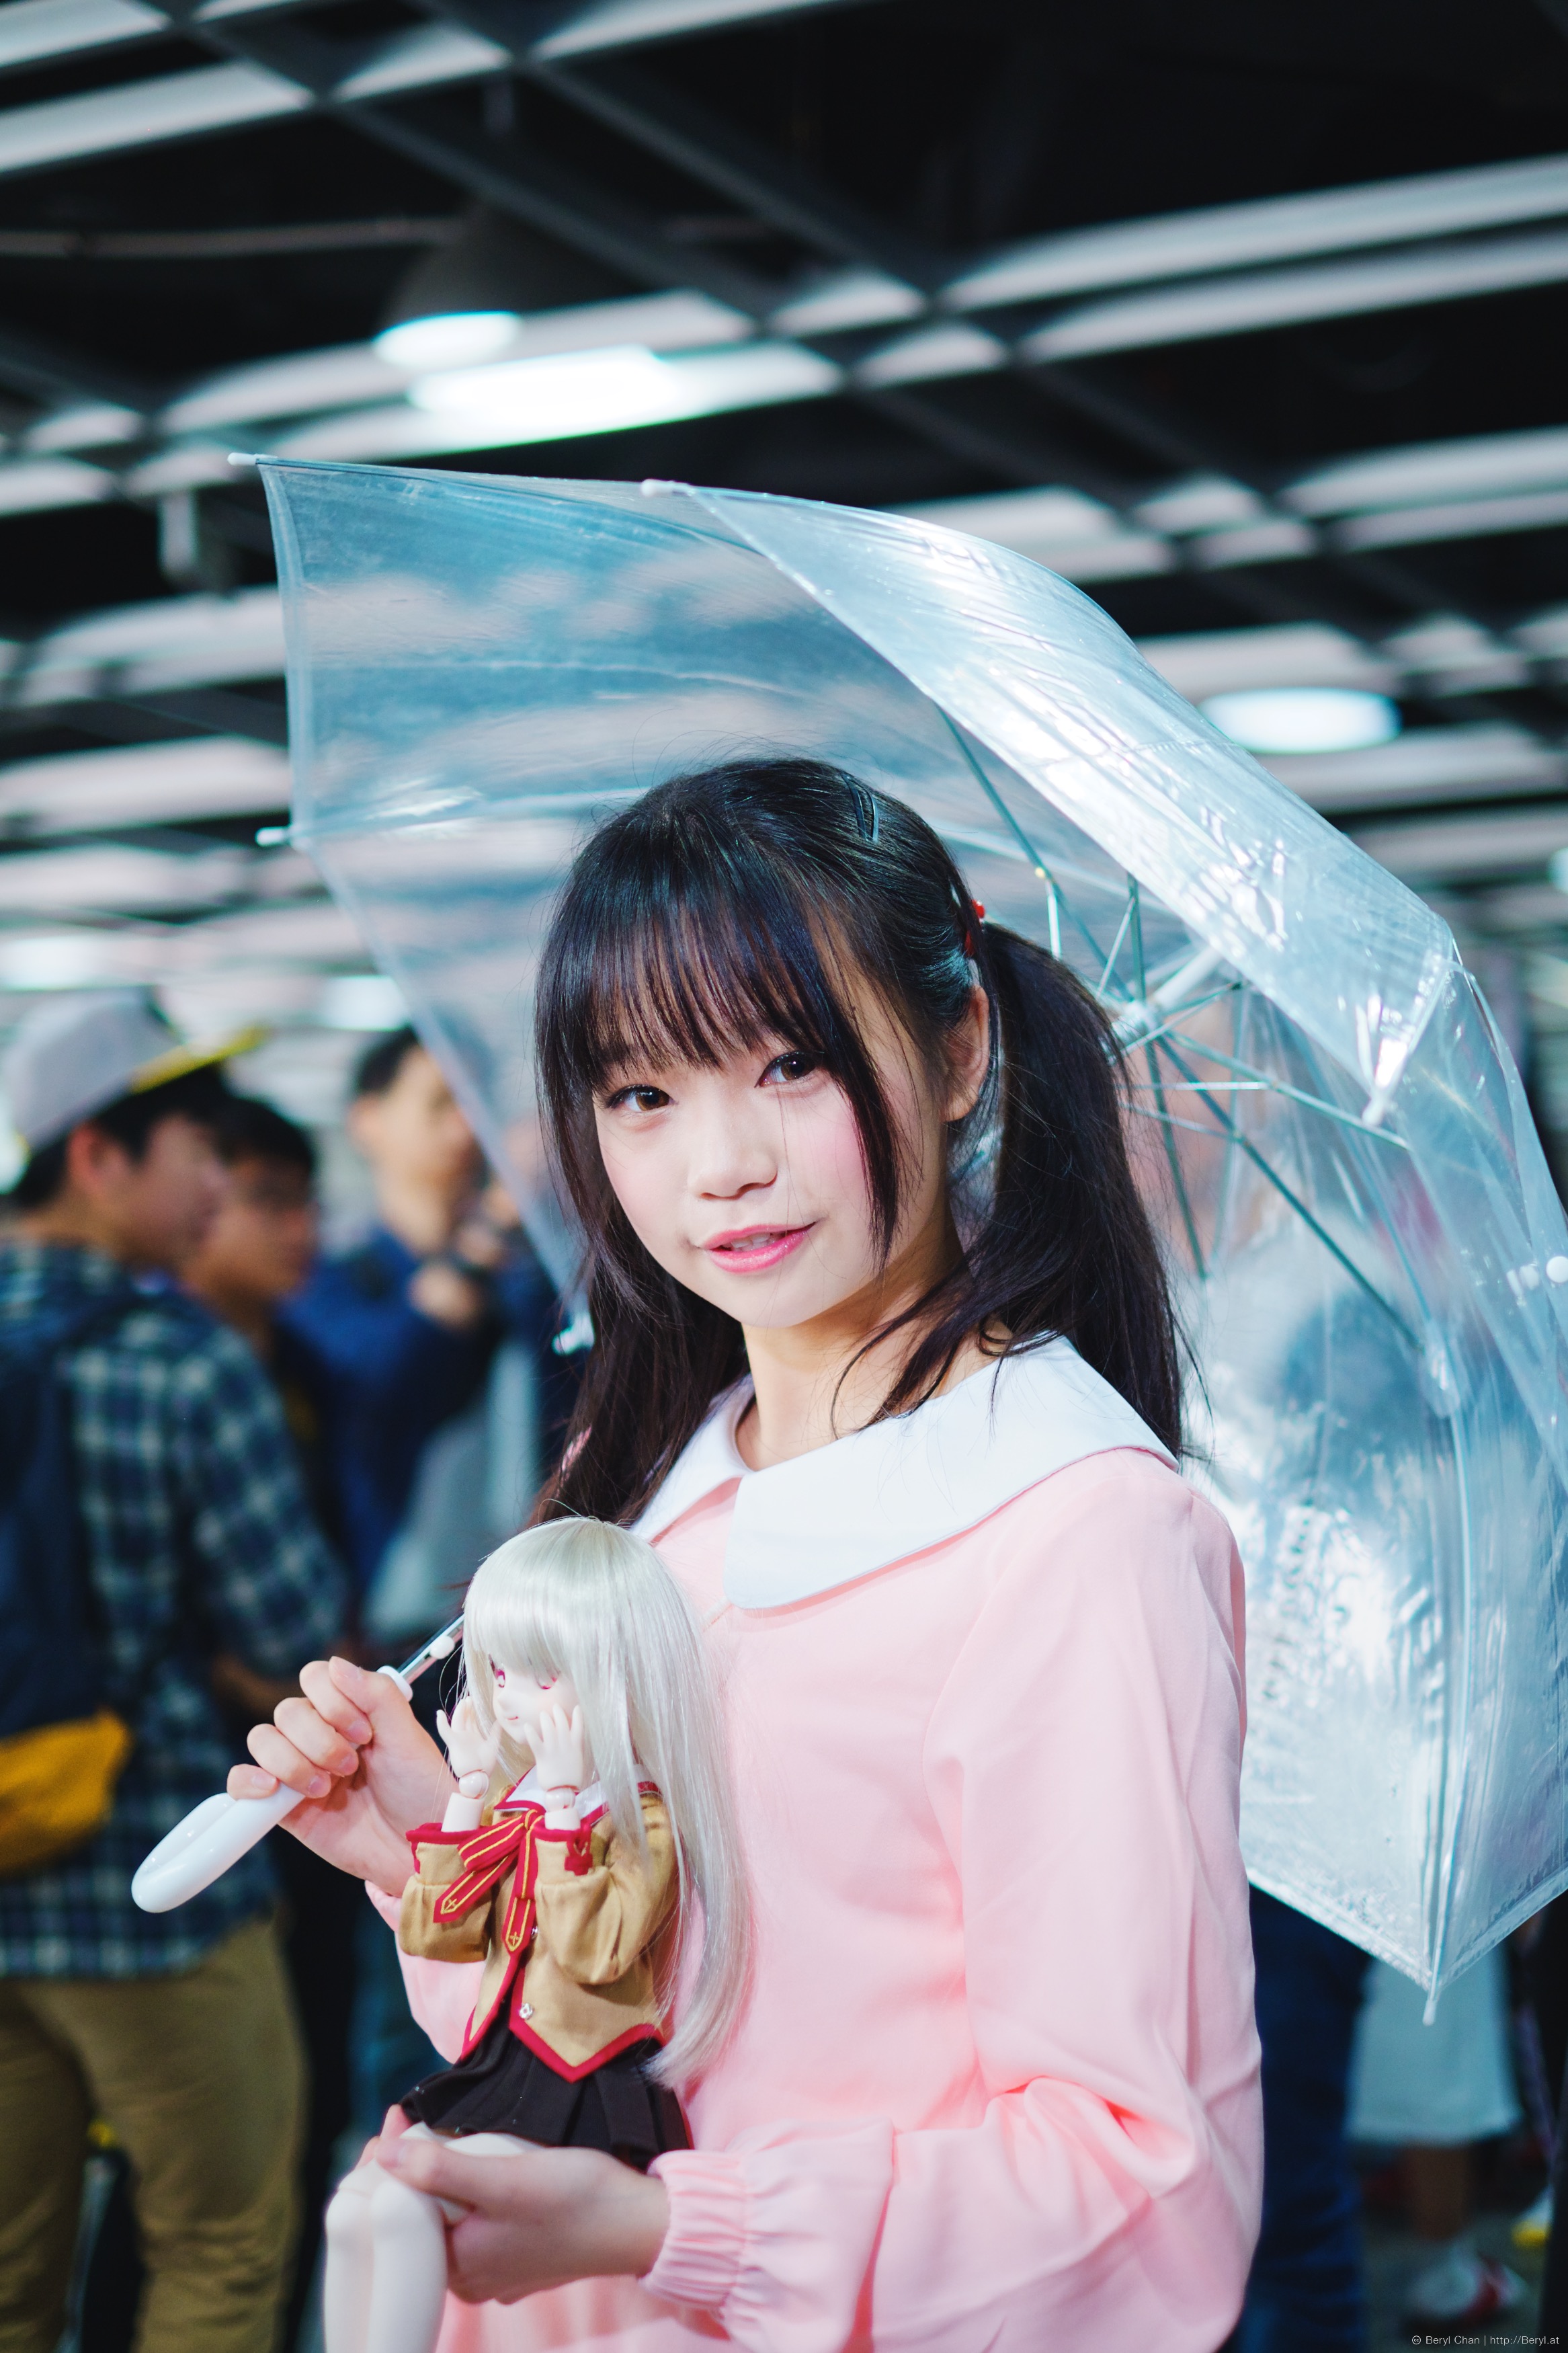
people, girl, cute, fujifilm, portrait, model, clothing, 2015, face, cosplay, 35mm, canton, costume, anime, comic, comiccon, xf35mmf14r, xpro1, showgirl, yaca